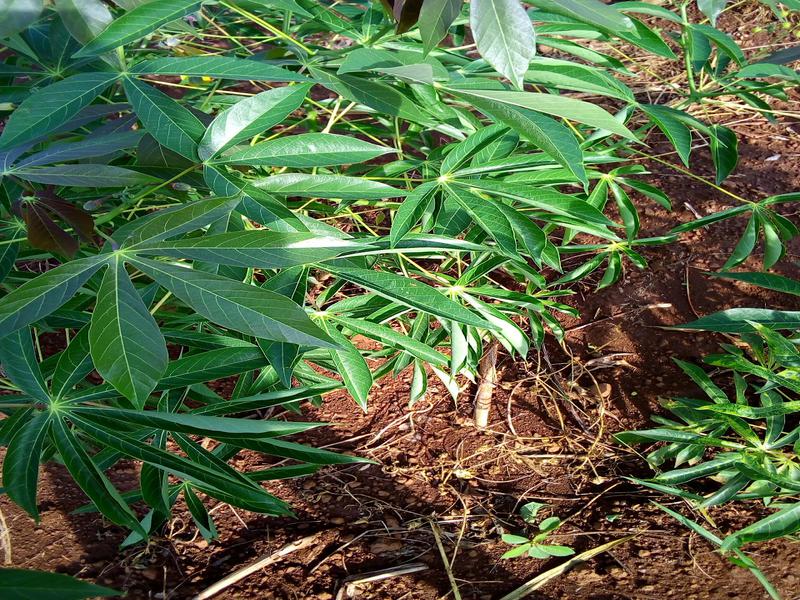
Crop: cassava
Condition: healthy